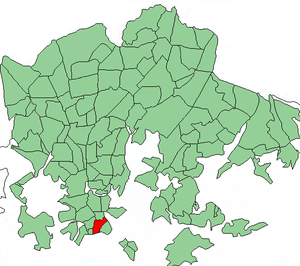
Ullanlinna est un quartier et un district d'Helsinki, la capitale de la Finlande.